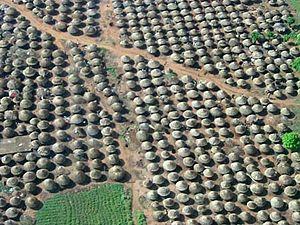
L'insurrection de l'Armée de résistance du Seigneur a débuté en 1986. Ce mouvement rebelle, créé dans le Nord de Ouganda en 1988, s'est distingué par la violence de ses attaques, les atrocités commises sur les civils et son recours extensif aux enlèvements d'enfants dans le but d'en faire des soldats ou des esclaves.
Les déplacés internes sont des personnes qui sont forcées de fuir leur lieu d’origine, mais demeurent dans leur pays. Elles sont aussi appelées « personnes déplacées dans leur propre pays ». Cette définition implique sa nature coercitive et le fait que les populations touchées ne franchissent pas les frontières nationales reconnues sur le plan international. Contrairement aux réfugiés, qui ont franchi les frontières et qui ne sont donc plus sous la protection de leur pays d’origine, les personnes déplacées demeurent des citoyens de leur pays. L’État est juridiquement responsable de la protection et du bien-être des déplacés internes.